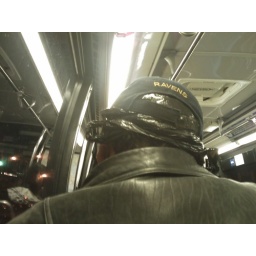
This man was not homeless and was fairly well dressed, but he had a plastic bag under his hat.